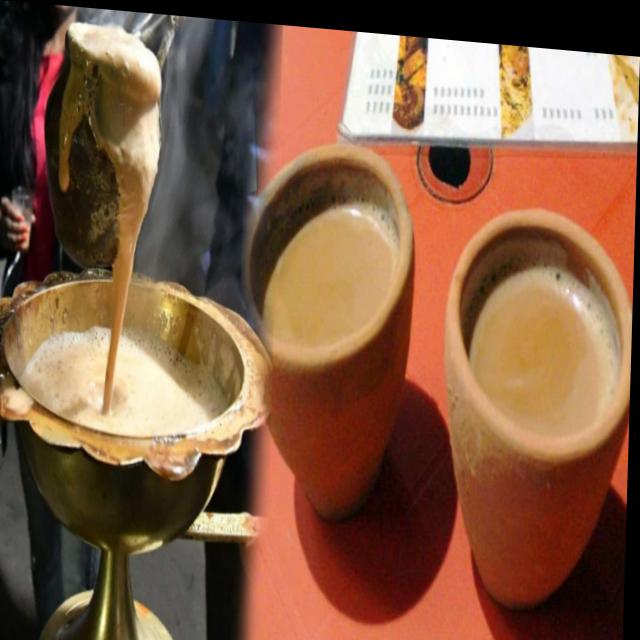
Dish: chai